2009 Kobalt Tools 500

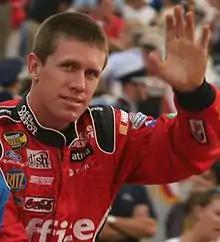
Carl Edwards "(pictured in 2007)" finished in third after losing his chance of the victory at the green–white–checker restart.

Green flag pit stops for tires, fuel, and car adjustments began on lap 53. Fourteen laps later, a tire escaped from Ambrose's pit crew, and rested approximately in the infield. Ambrose's gas man and firefighter Jimmy Watts ran across the grass, and was within of the track when he retrieved the tire. Because Watts ventured into the infield, considered by NASCAR to be part of the track, and with cars leaving turn four at near to , series officials waved the third caution. NASCAR officials escorted Watts from pit road, and he was suspended for the remainder of the event. Kurt Busch made a second pit stop after a refueling problem at a prior stop. The caution meant 15 drivers were on the lead lap, and Johnson led at the lap-74 restart. Two laps later, Jeff Gordon's clutch developed a problem. On lap 78, Edwards overtook Hamlin for second. Edwards got past Johnson on the outside lane for the lead on the 80th lap. Three laps later, Johnson was passed by Hamlin on the inside line while in slower traffic for the third position. On the 103rd lap, Kurt Busch passed Edwards around the outside to claim the first position. Labonte spun on the frontstretch on the same lap, necessitating the fourth caution. Under caution, lapped drivers made pit stops for adjustments to their cars.